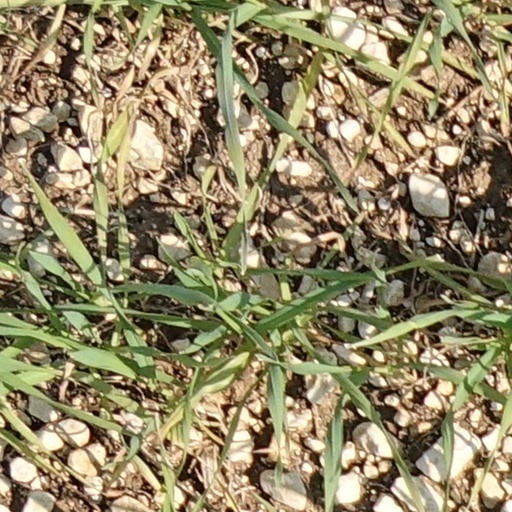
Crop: wheat